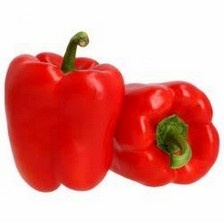
Label: capsicum